Gerard Goalen

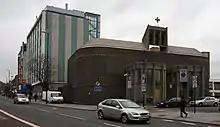
St Gabriel's, Islington, 1966

Our Lady of Fatima, Harlow, is a Grade II* listed Roman Catholic Church designed by Gerard Goalen in 1953-4. The brief was for a church that could hold 500 parishioners, set as close as possible to a free-standing altar. The sanctuary was to be generously sized. Goalen was recommended for the job by his boss at Harlow New Town Development, Frederick Gibberd. Building started in 1958 and was completed in 1960. The church is built in reinforced concrete and Surrey stock bricks. The roof is clad in copper, with concrete and asphalt for the aisles. The 84-foot central spire is made of plywood sheathed in copper.